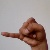
The image shows a hand gesture representing the letter 'J' in Indian Sign Language.